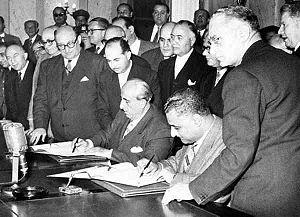
Gamal Abdel Nasser Hussein, né le 15 janvier 1918 à Alexandrie et mort le 28 septembre 1970 au Caire, est un homme d'État égyptien. Il fut le second président de la République d'Égypte de 1956 à sa mort. Après une carrière militaire, il organisa en 1952 le renversement de la monarchie et accéda au pouvoir. À la tête de l'Égypte, il mena une politique socialiste et panarabe appelée nassérisme. Il est aujourd'hui considéré comme l'un des dirigeants les plus influents du XXᵉ siècle.